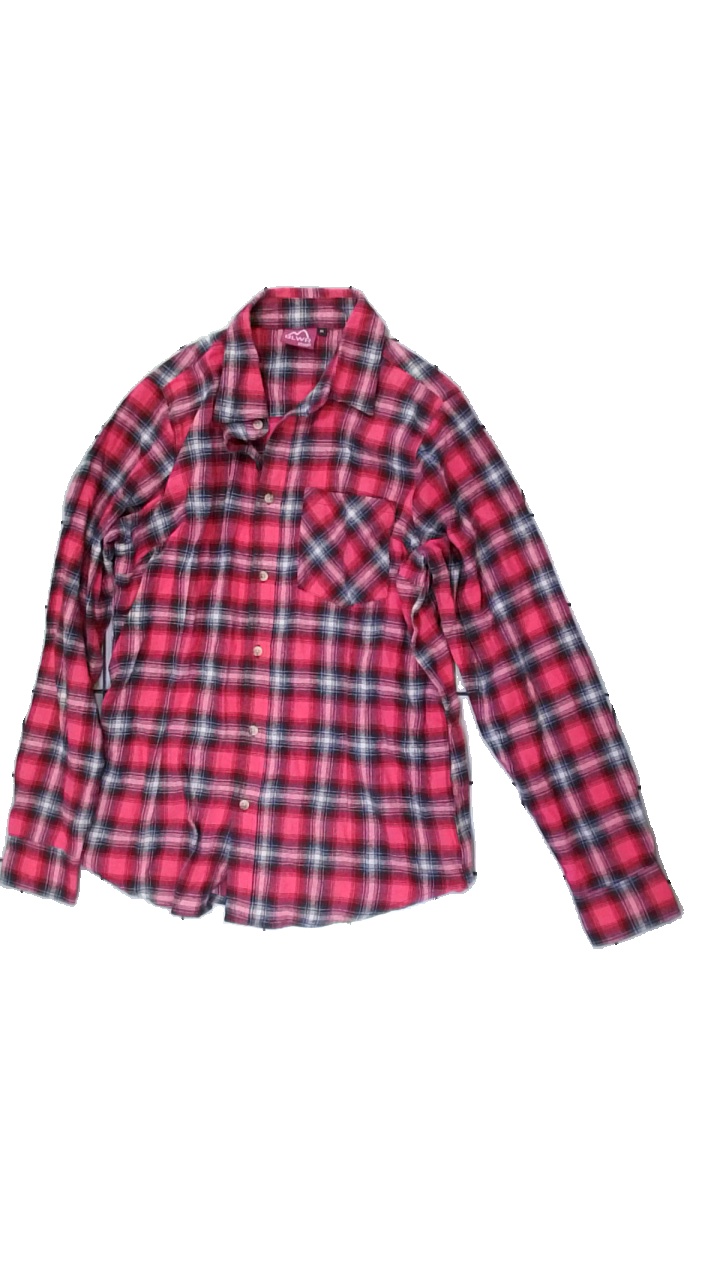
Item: Shirt (Ladies)
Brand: Blwr (blue Wear)
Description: rutig flanell skjorta
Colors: Pink, Blue, Beige
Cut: Regular
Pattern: Checkered print
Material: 100% cotton
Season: All
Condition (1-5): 5
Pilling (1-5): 5
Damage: fläck
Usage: Reuse
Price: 50-100